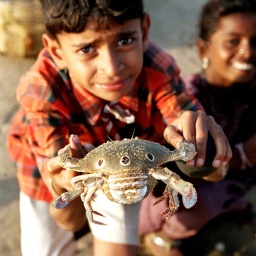
A beautiful moment in the very dirty beach of Puri. Orissa. India